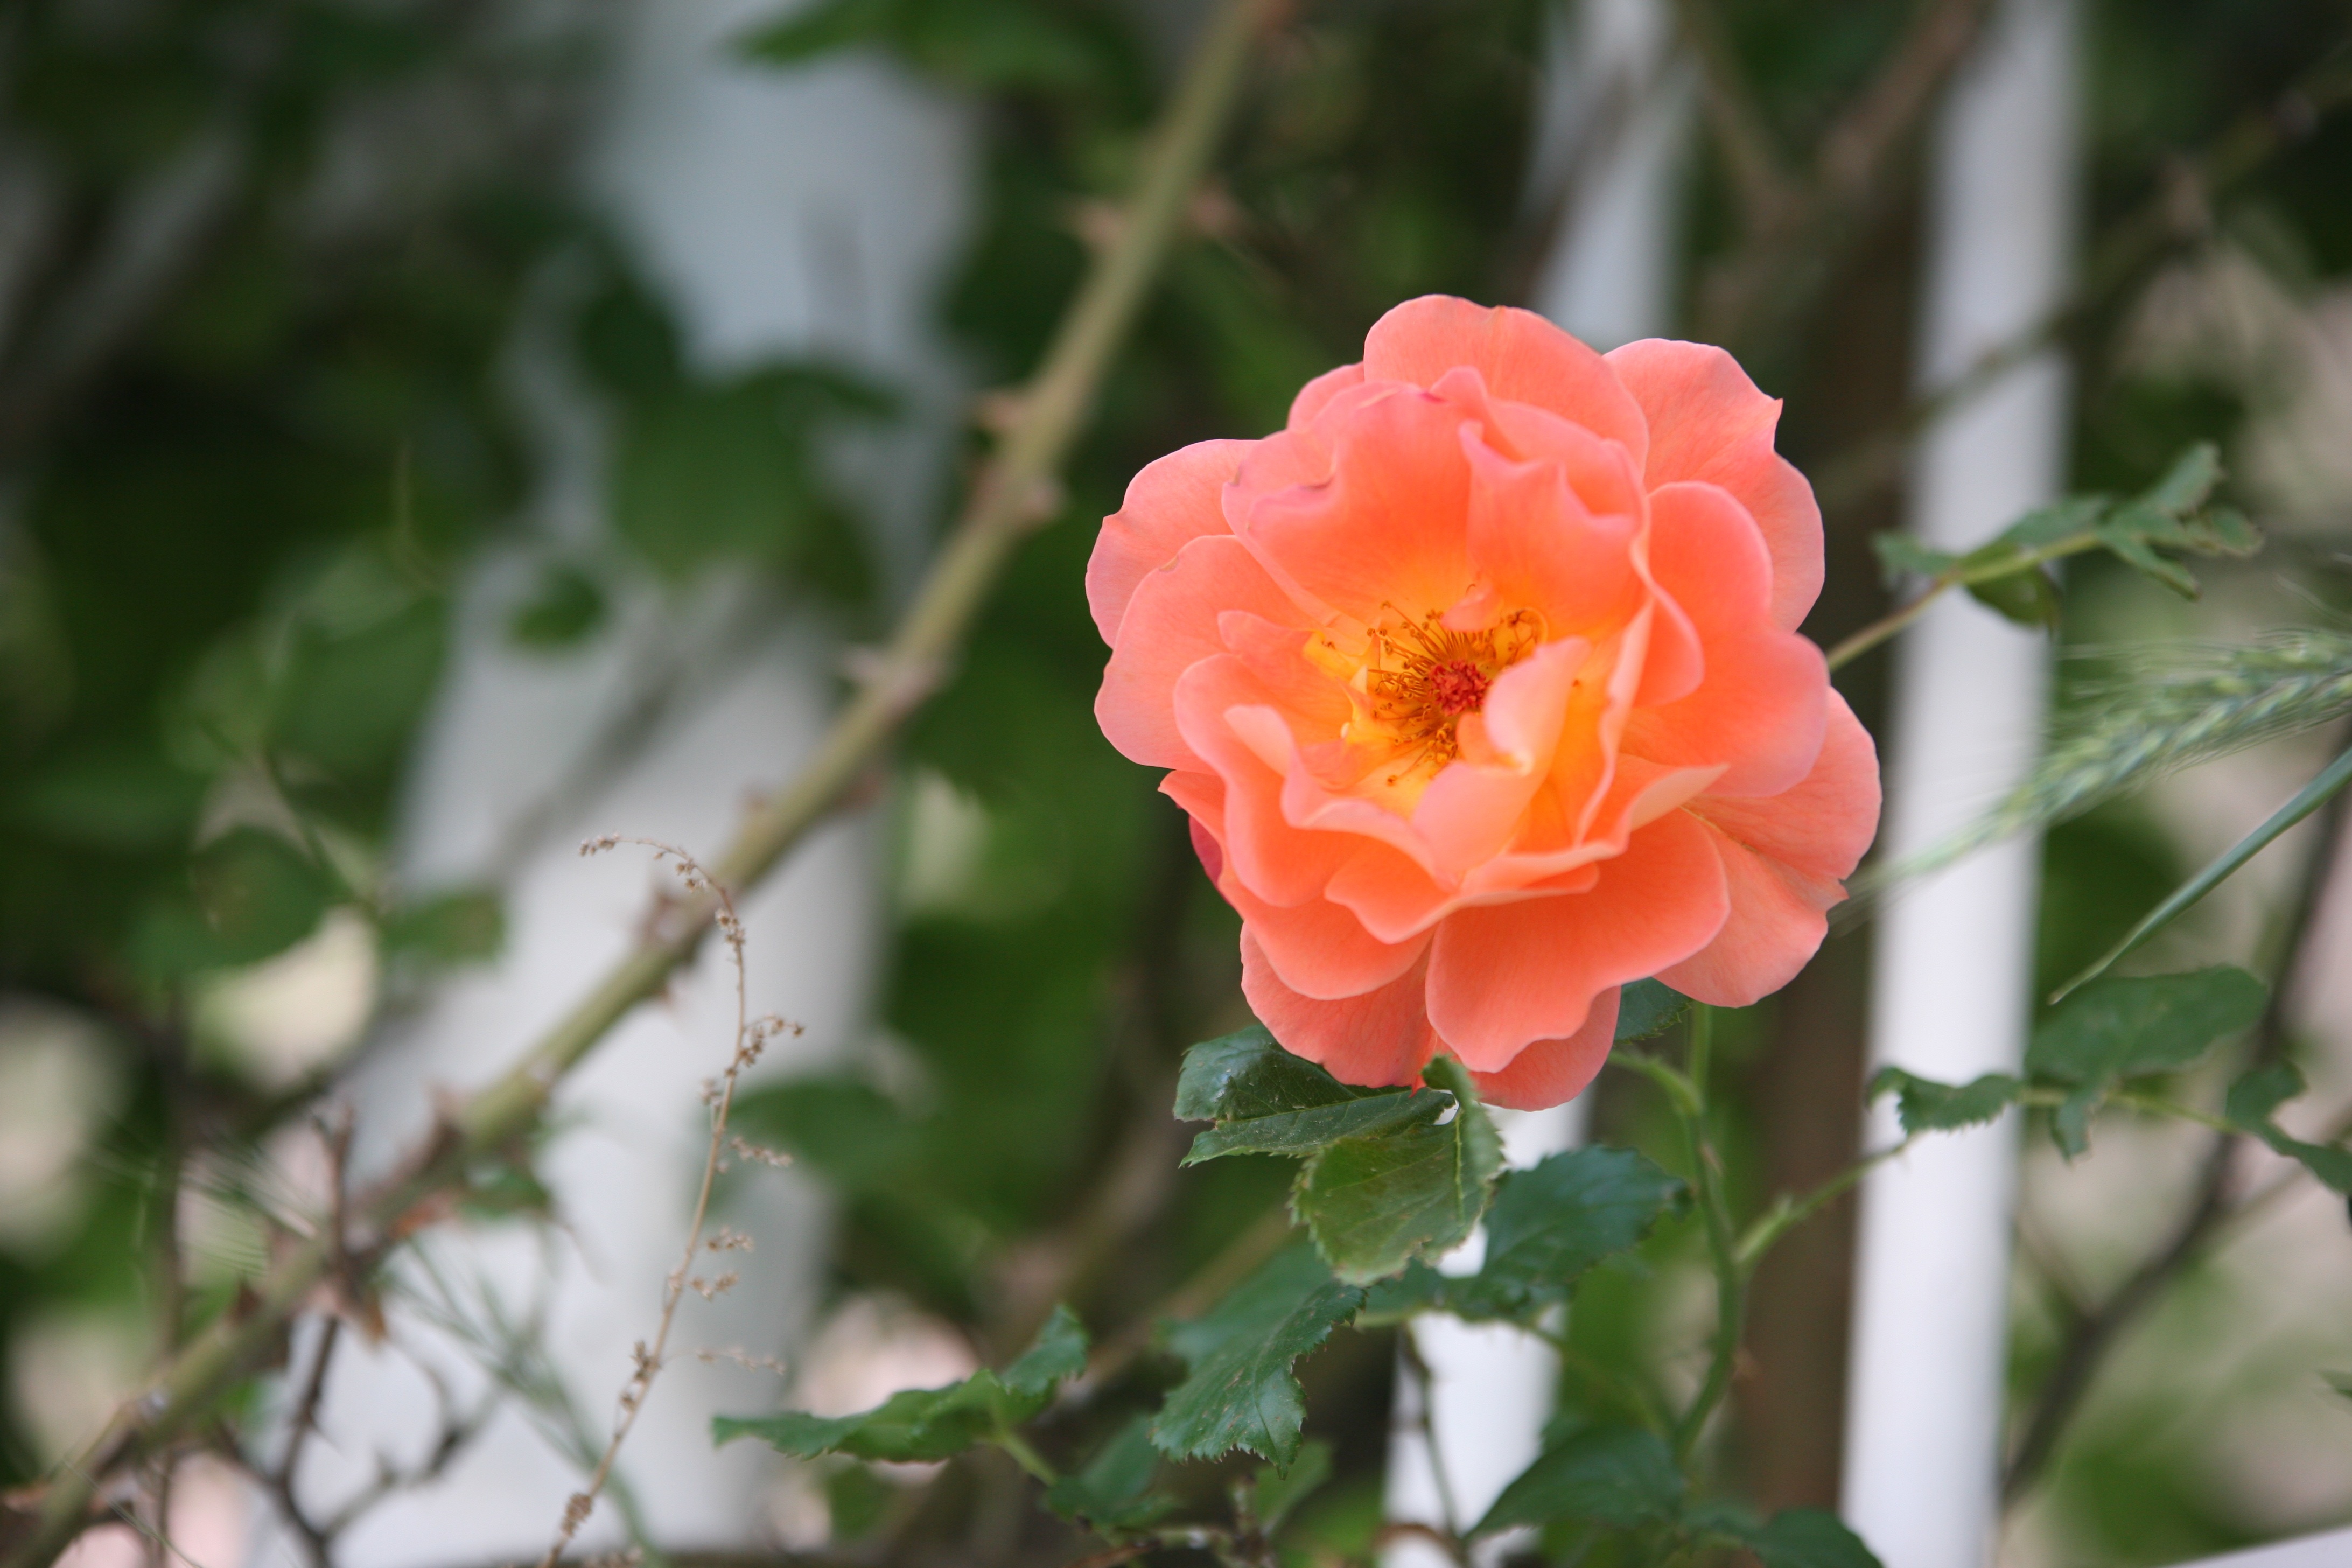
landscape, nature, blossom, plant, flower, petal, rose, orange, spring, botany, garden, flora, plants, flowers, shrub, floribunda, macro photography, flowering plant, garden roses, rose family, rose vines, land plant, rose order